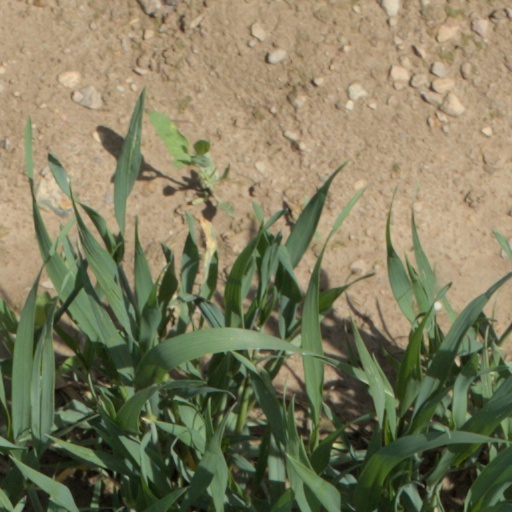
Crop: wheat